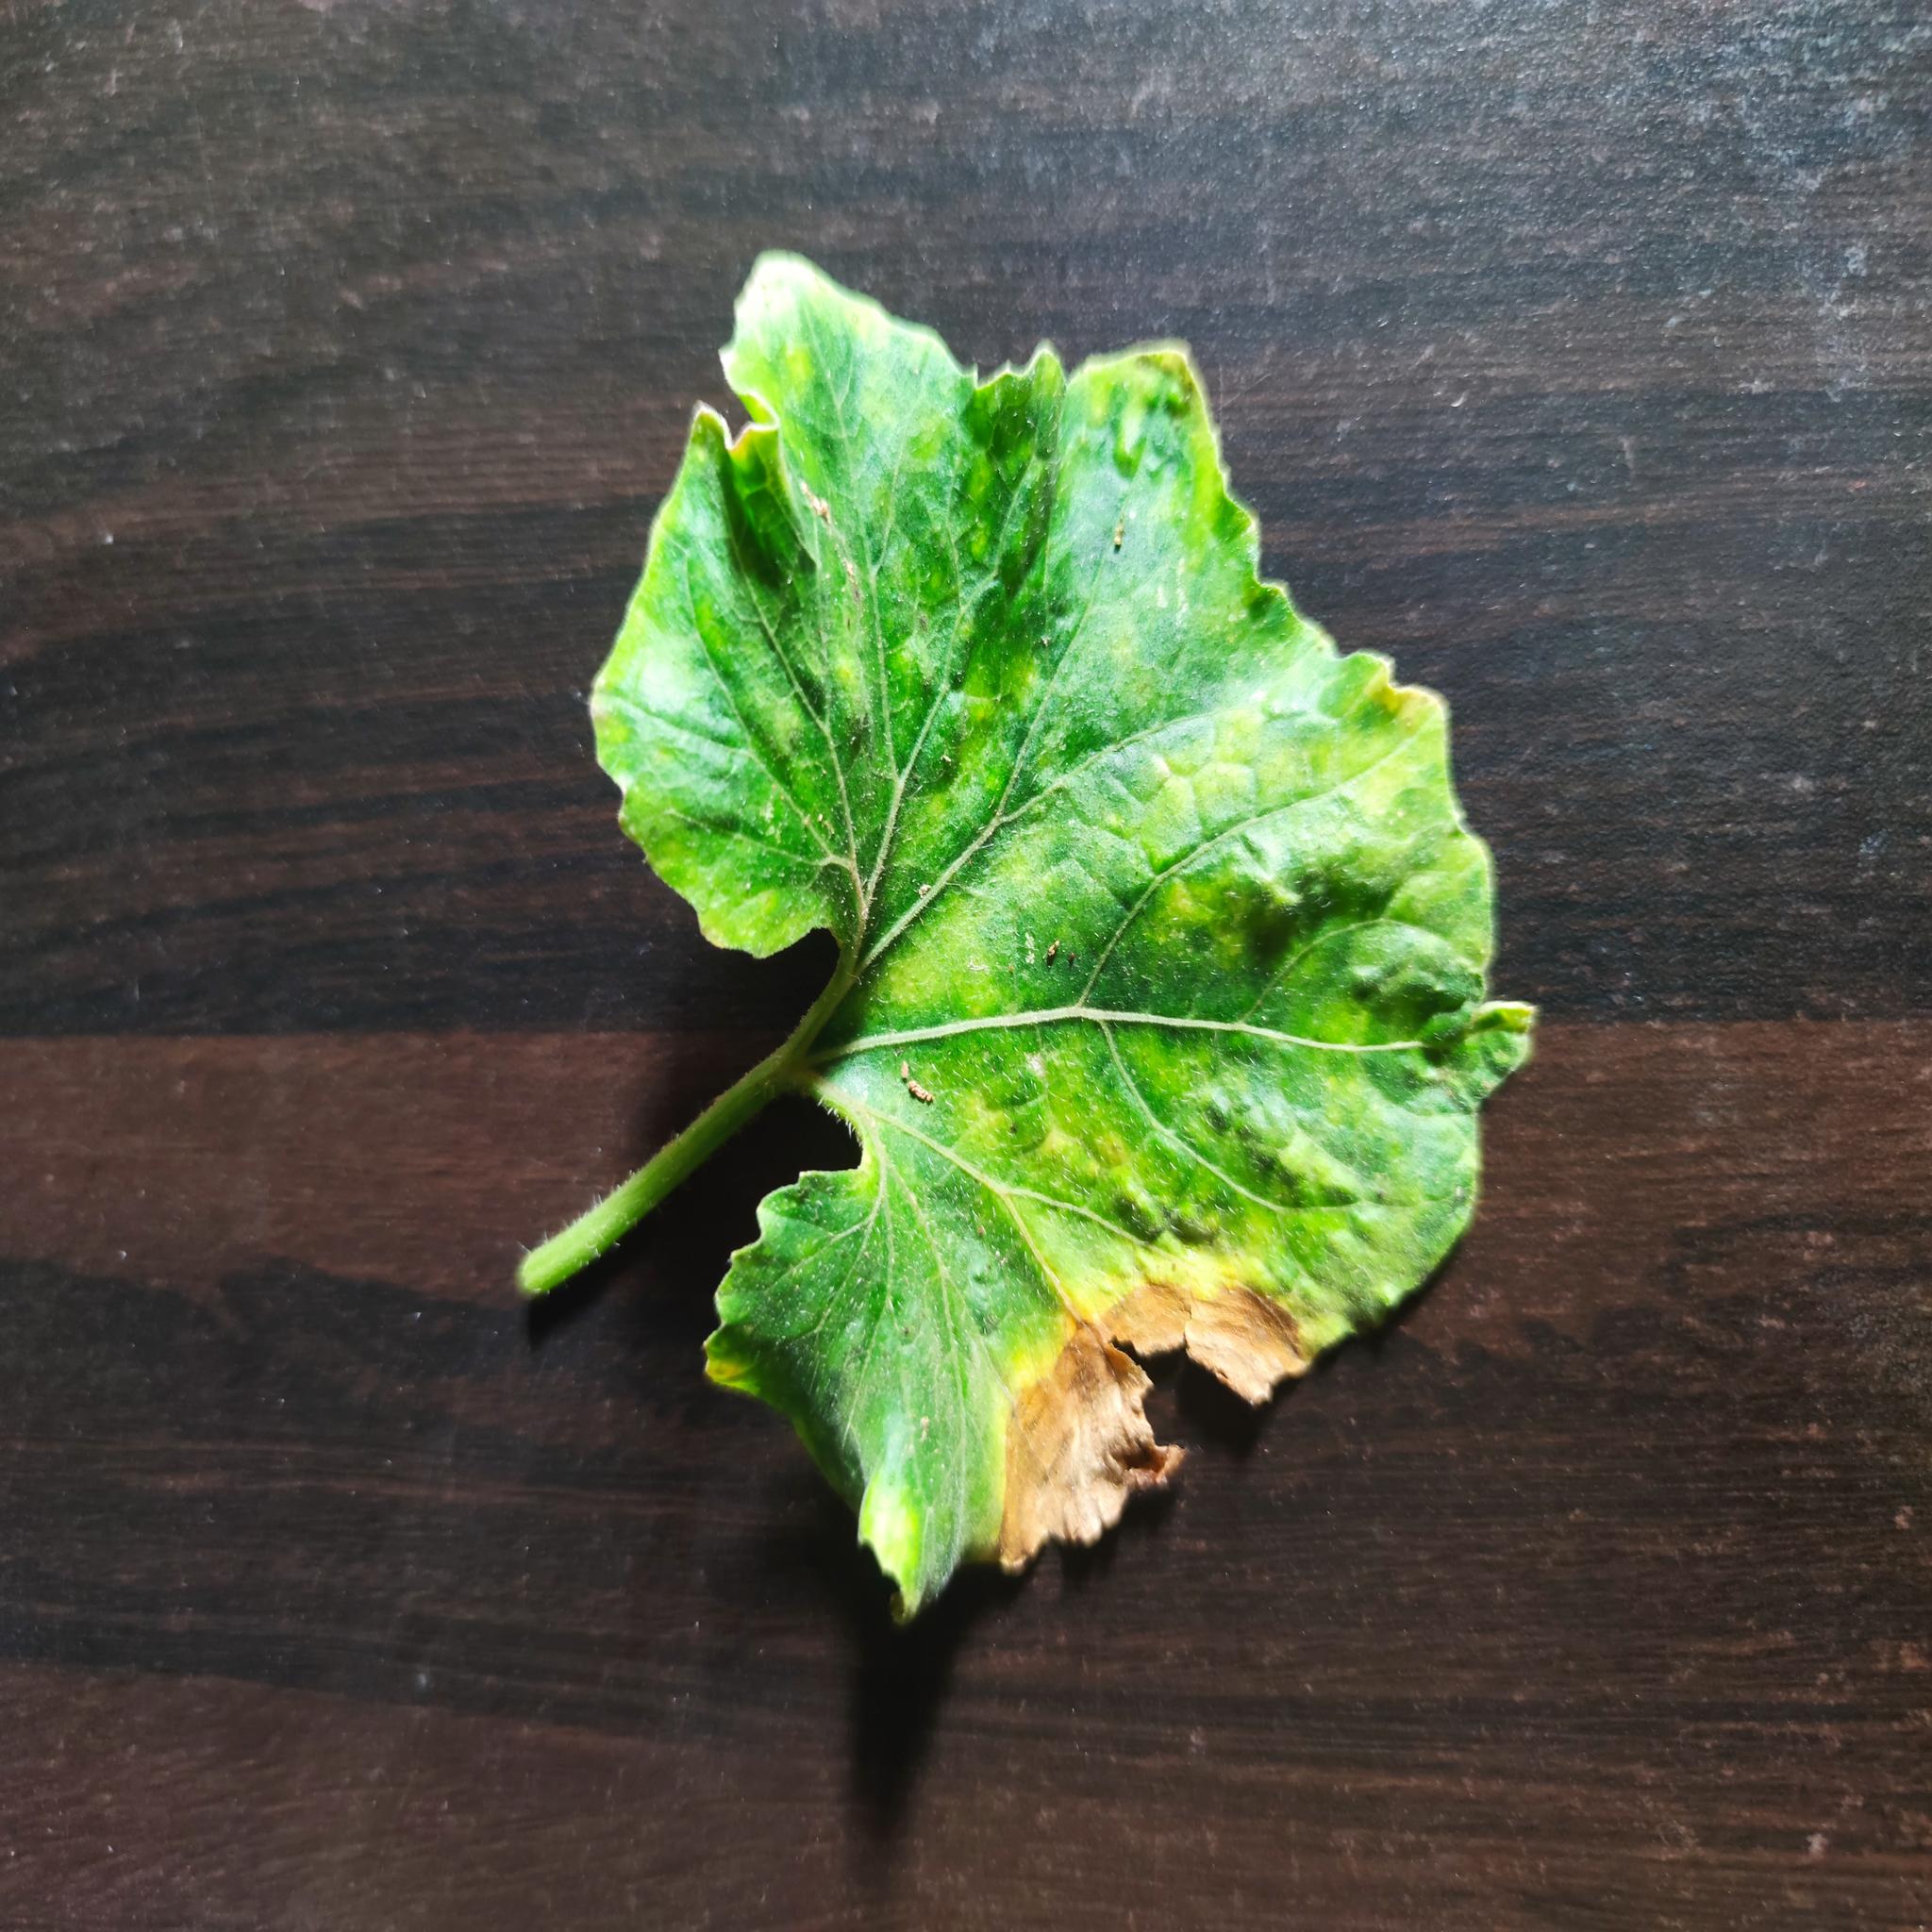
Label: Downy mildew